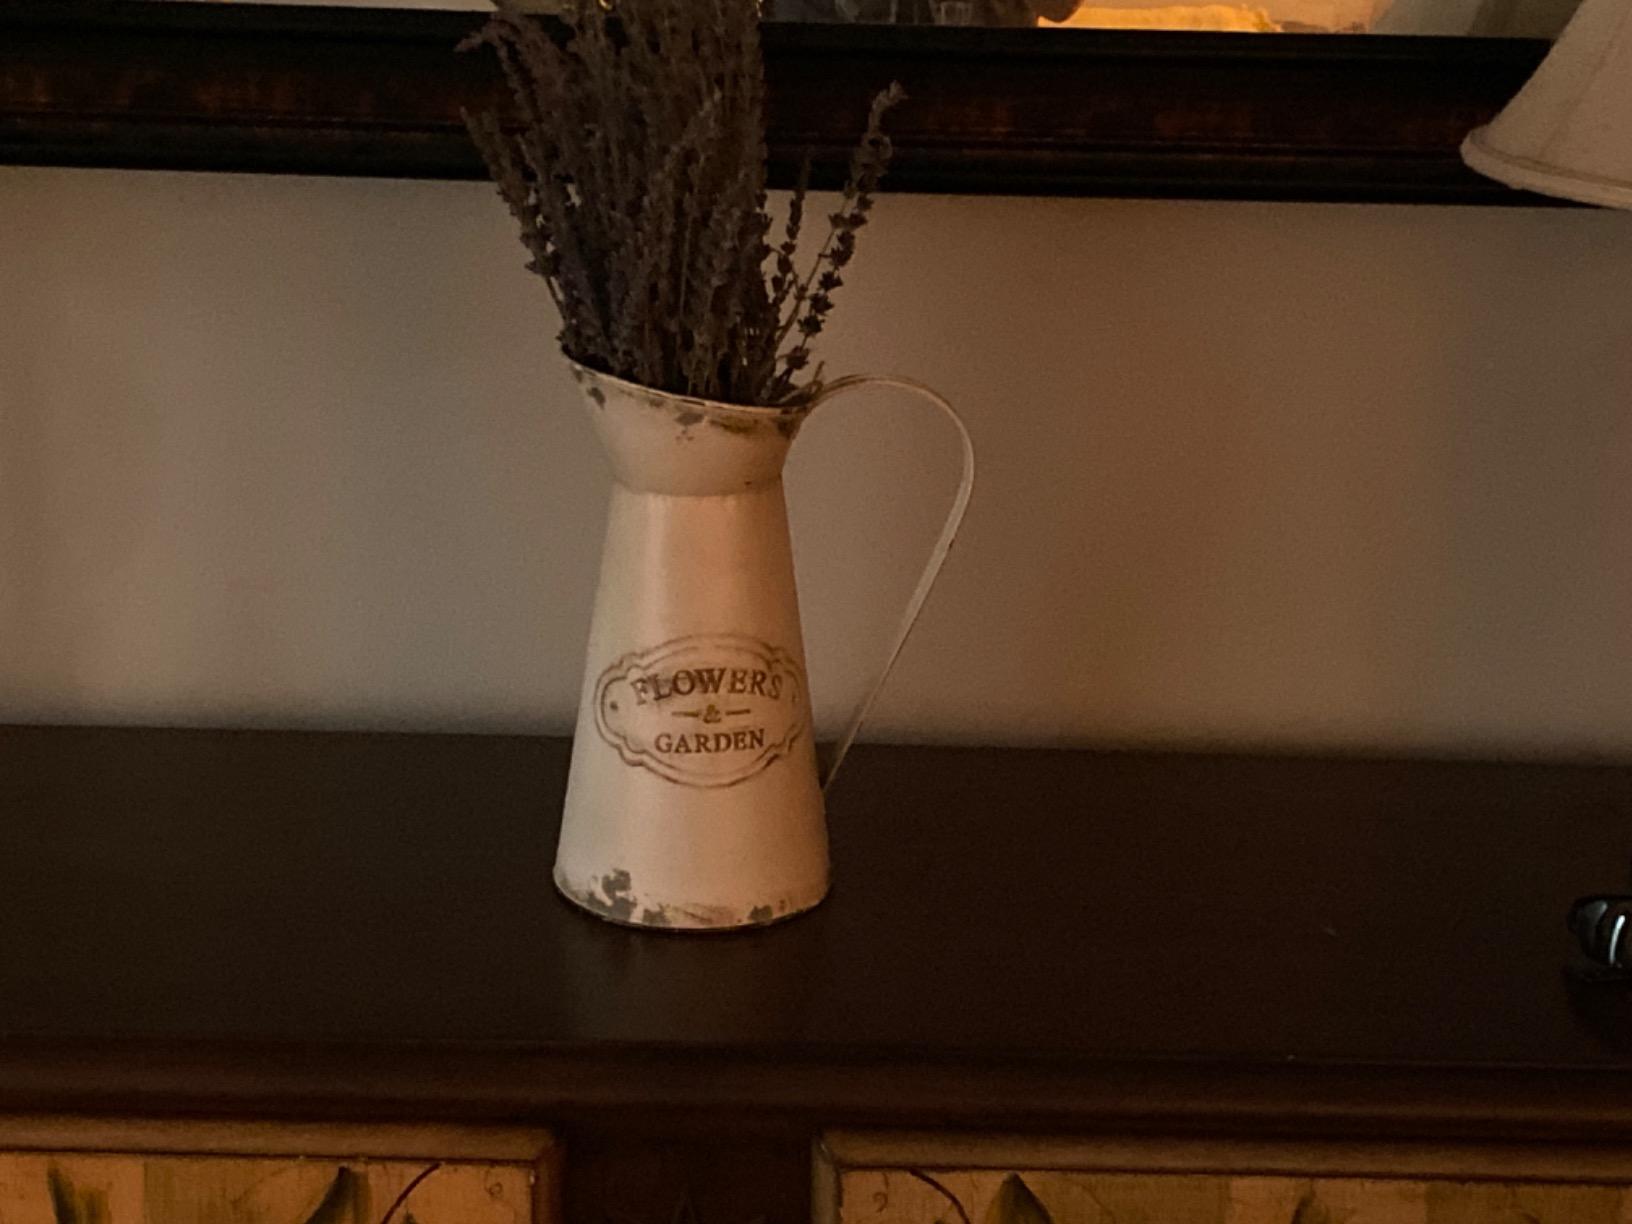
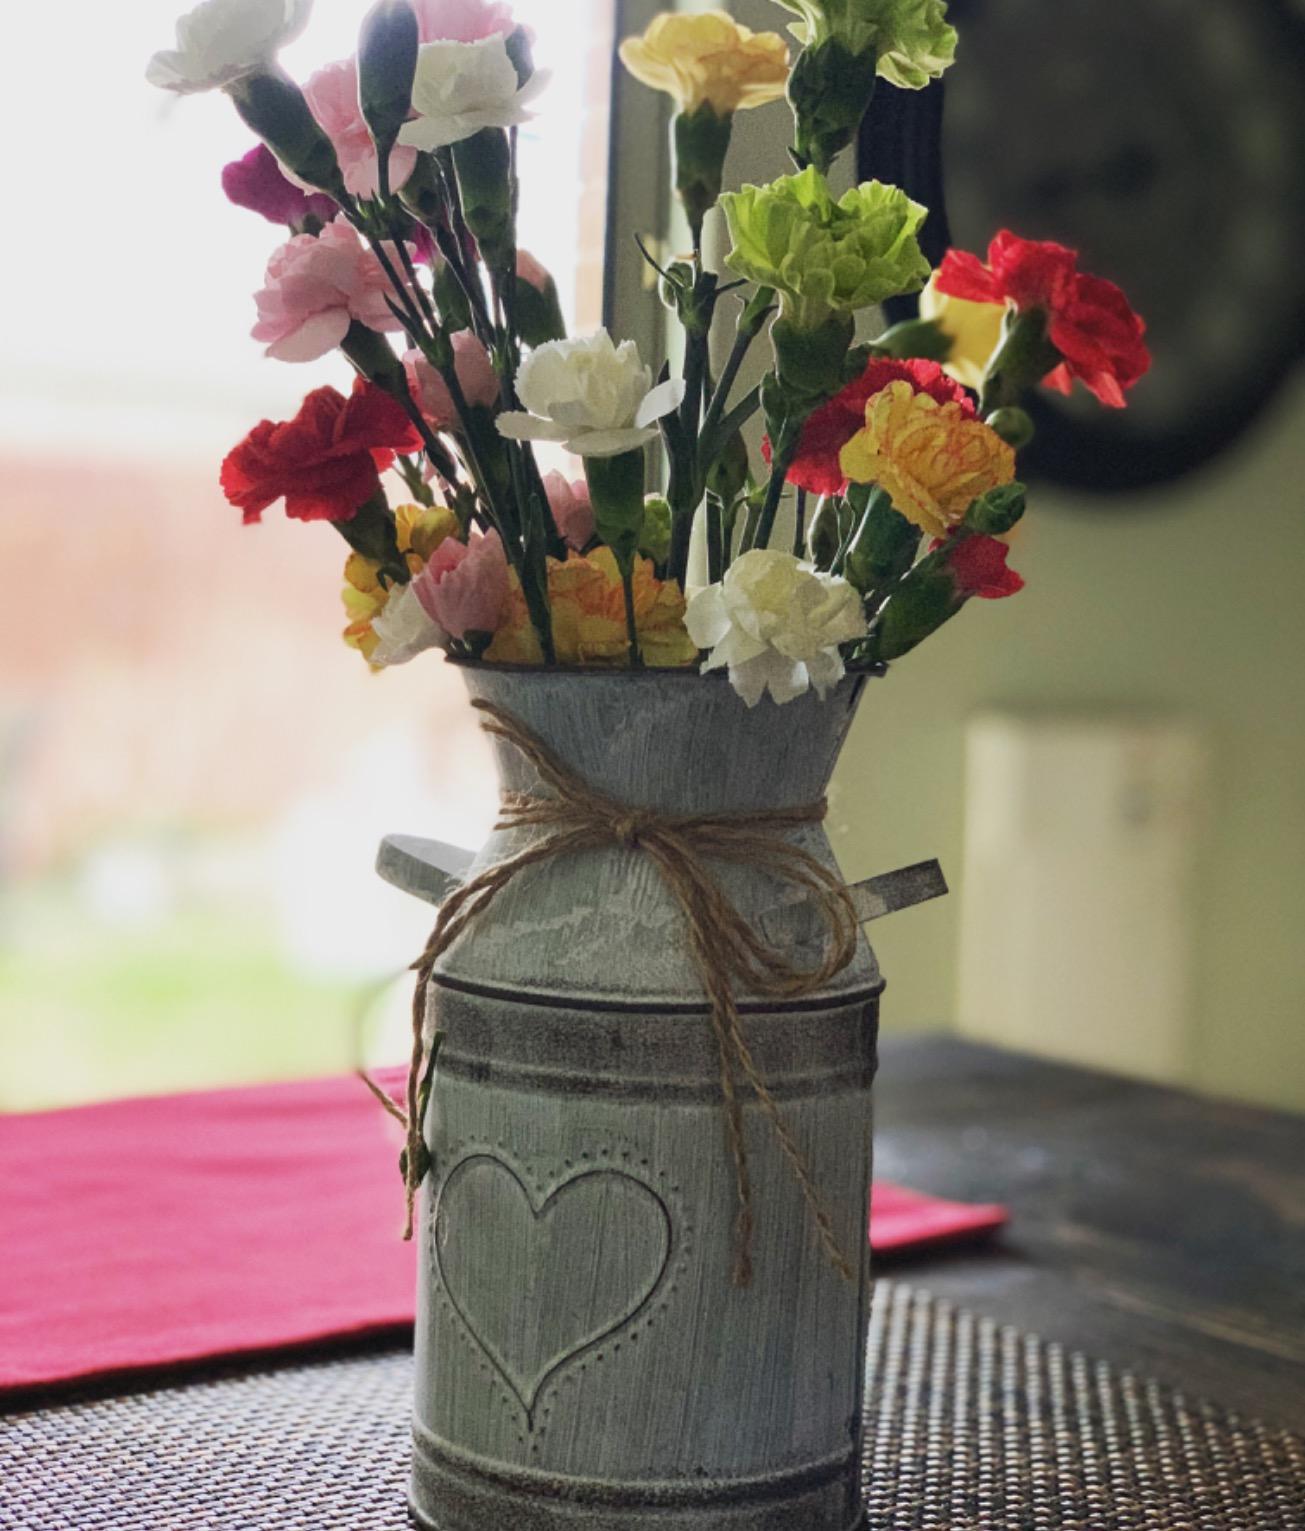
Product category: vase
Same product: no